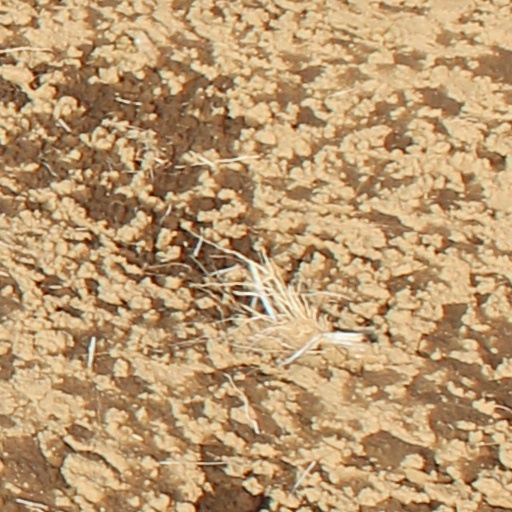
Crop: wheat